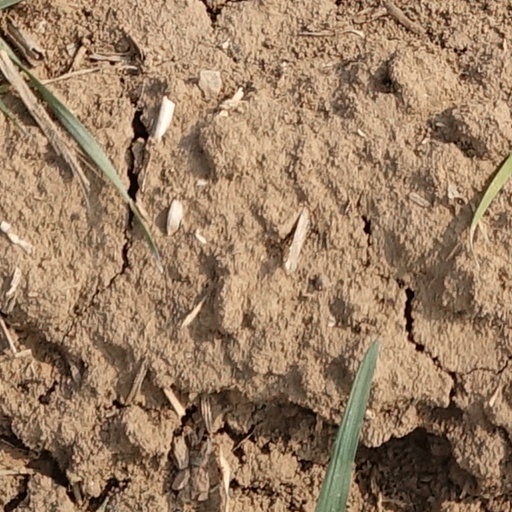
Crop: wheat